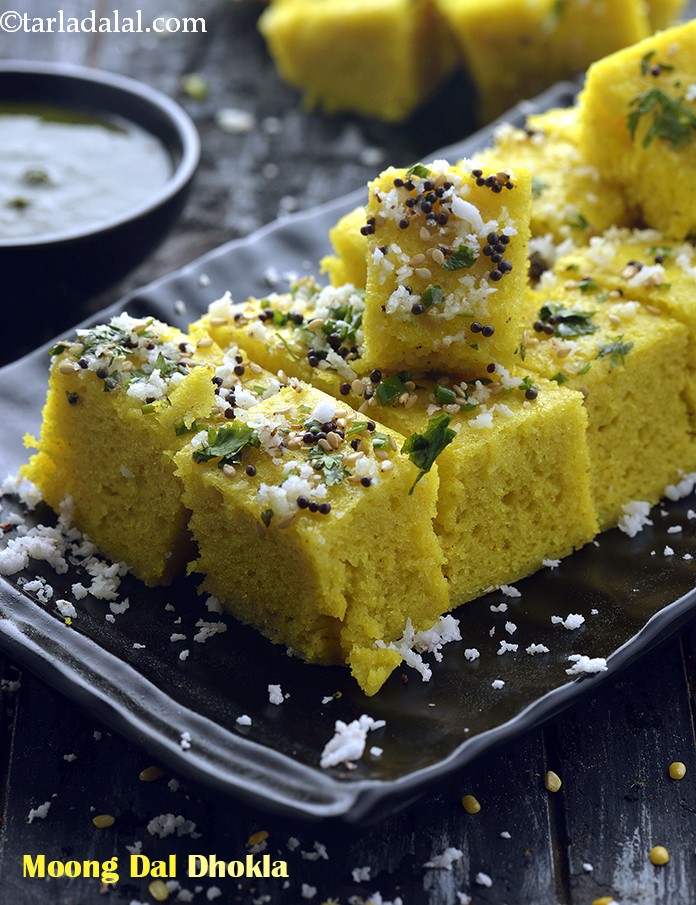
Dish: dhokla